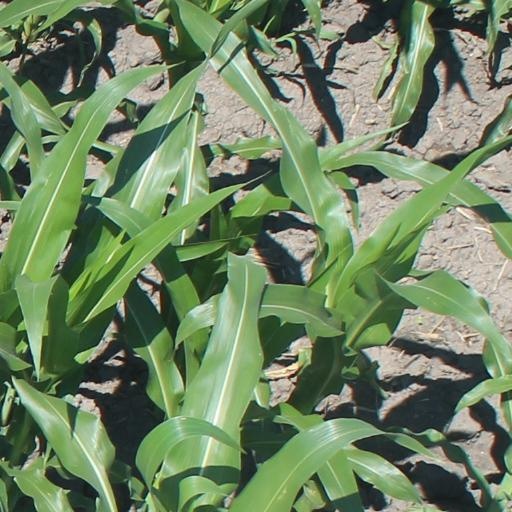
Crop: maize; corn